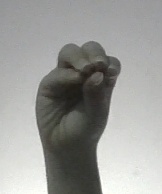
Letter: ha